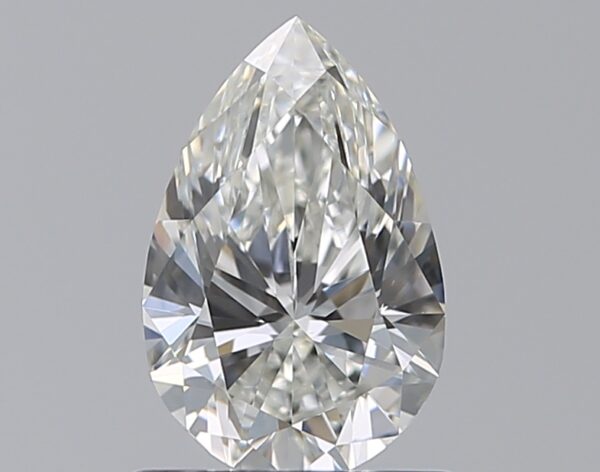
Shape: pear
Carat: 0.75
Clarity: VS1
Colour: F
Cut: EX
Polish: EX
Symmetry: VG
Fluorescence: ST
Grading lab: GIA
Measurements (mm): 7.71 x 5.03 x 3.15